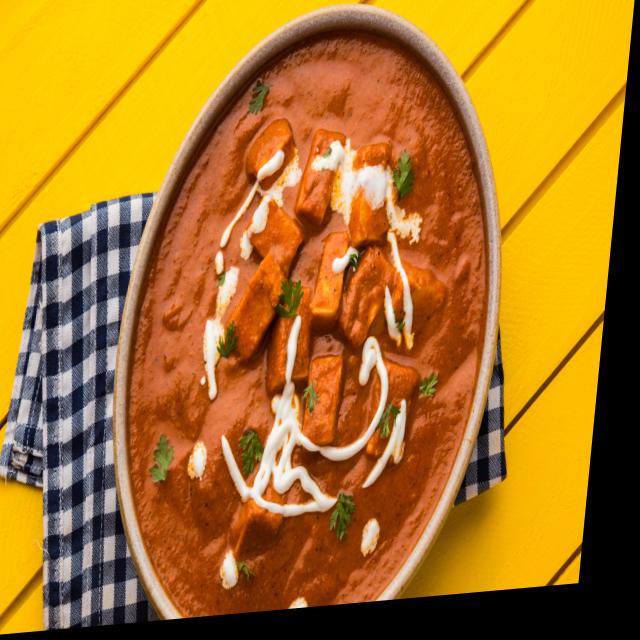
Dish: shahi_paneer